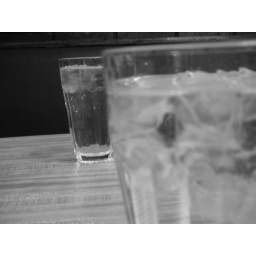
water in cups